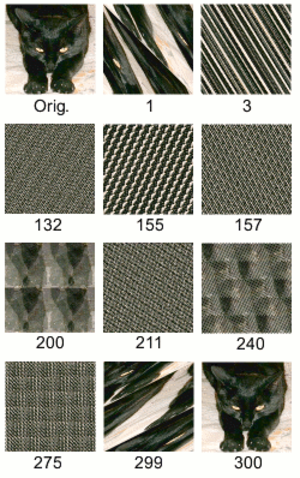
En mathématiques, l'application chat d'Arnold est une certaine bijection du tore vers lui-même.